Kate Kendell

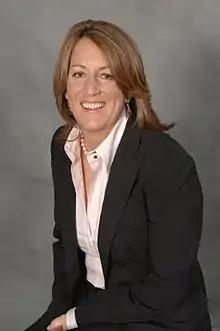

Kate Kendell (born Kathryn Dean Kendell, April 15, 1960) is the former Executive Director of the National Center for Lesbian Rights (NCLR), a national legal organization that fights for the civil and human rights of lesbian, gay, bisexual, and transgender (LGBT) people and their families through litigation, public policy advocacy, and public education. Through direct litigation and advocacy, NCLR works to change discriminatory laws and to create new laws and policies protecting the LGBT community.